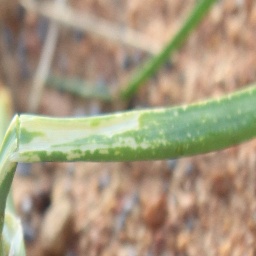
Label: Iris yellow virus